The Horror at Red Hook

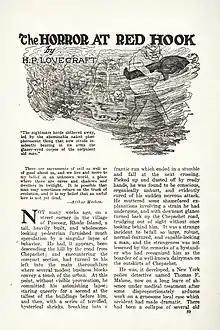
Title page of "The Horror at Red Hook" as it appeared in "Weird Tales", January 1927. Illustration by G. O. Olinick.

"The Horror at Red Hook" is a short story by American writer H. P. Lovecraft, written on August 1–2, 1925. "Red Hook" is a transitional tale, situated between the author's earlier work and the later Cthulhu Mythos. Although the story depicts a sinister cult, this cult offers a conventionally occult devil-worshipping threat, rather than the cosmic threat depicted in his later work. Living in poverty in the slum of Red Hook at the time of writing, Lovecraft was at this time urgently attempting to widen his markets in the pulp magazines. By having an unusually proactive Irish New York police detective as his protagonist, he hoped for a swift sale to a detective pulp, which would have opened up a new market other than his usual "Weird Tales" magazine. He did not get such a sale, and had to fall back on "Weird Tales". "Red Hook" was thus first published in the January 1927 issue of "Weird Tales".